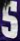
Number: 5